Vernon Goodridge

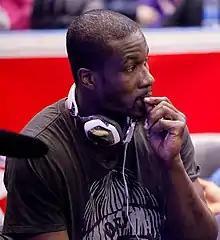
Goodridge in 2012

Vernon Goodridge (born February 18, 1984) is an American professional basketball player.